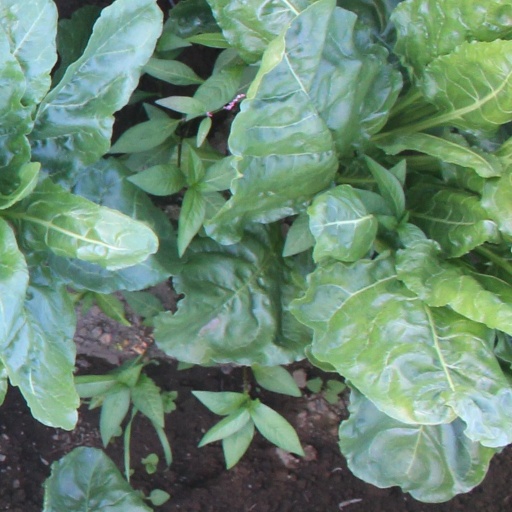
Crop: sugar beet